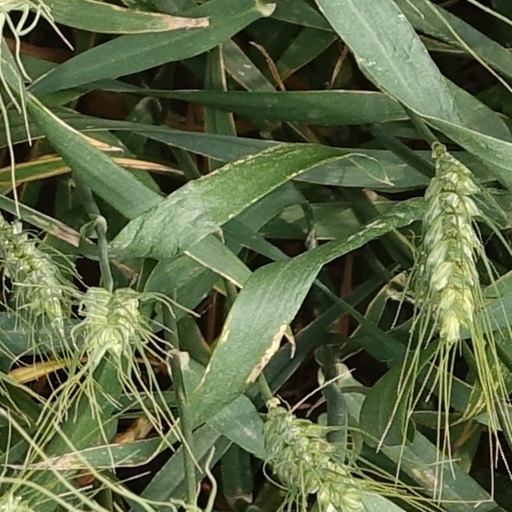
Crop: wheat